Pendragon: Sword of His Father

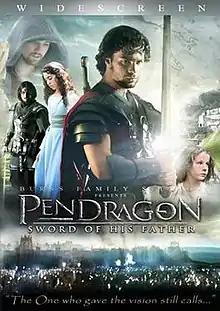

Pendragon: Sword of His Father is a 2008 Christian historical fiction film based on the Arthurian legend directed by Chad Burns. It was filmed in five U.S. states, and was released on November 25, 2008. The film won "Best Family Picture" and two other awards at the 2009 Bare Bones International Film Festival, and will also be featured at the SENE Film, Music & Arts Festival.